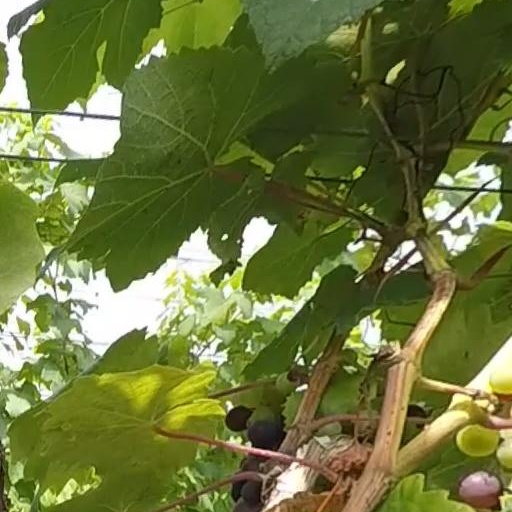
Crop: grape